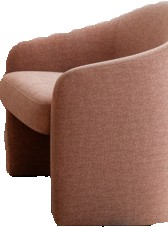
Surface category: sofa